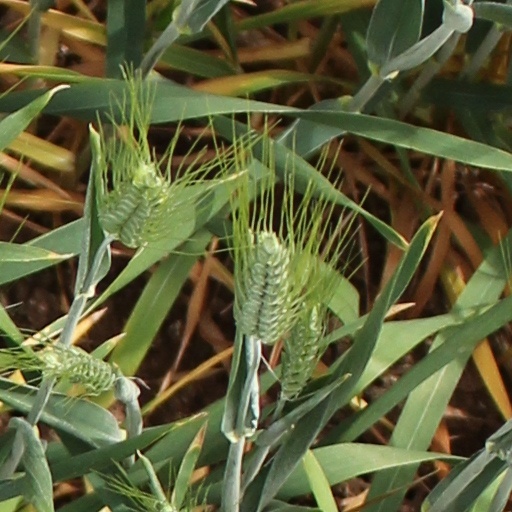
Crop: wheat